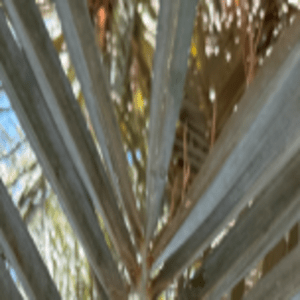
Label: Rachis Blight